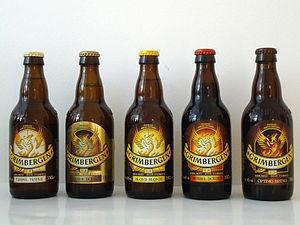
La Grimbergen est une bière d'abbaye d'origine belge dont la production a été lancée à l'abbaye de Grimbergen au début du XVIIᵉ siècle par les moines Prémontrés. Elle est produite et commercialisée par Alken-Maes et par Kronenbourg SAS.